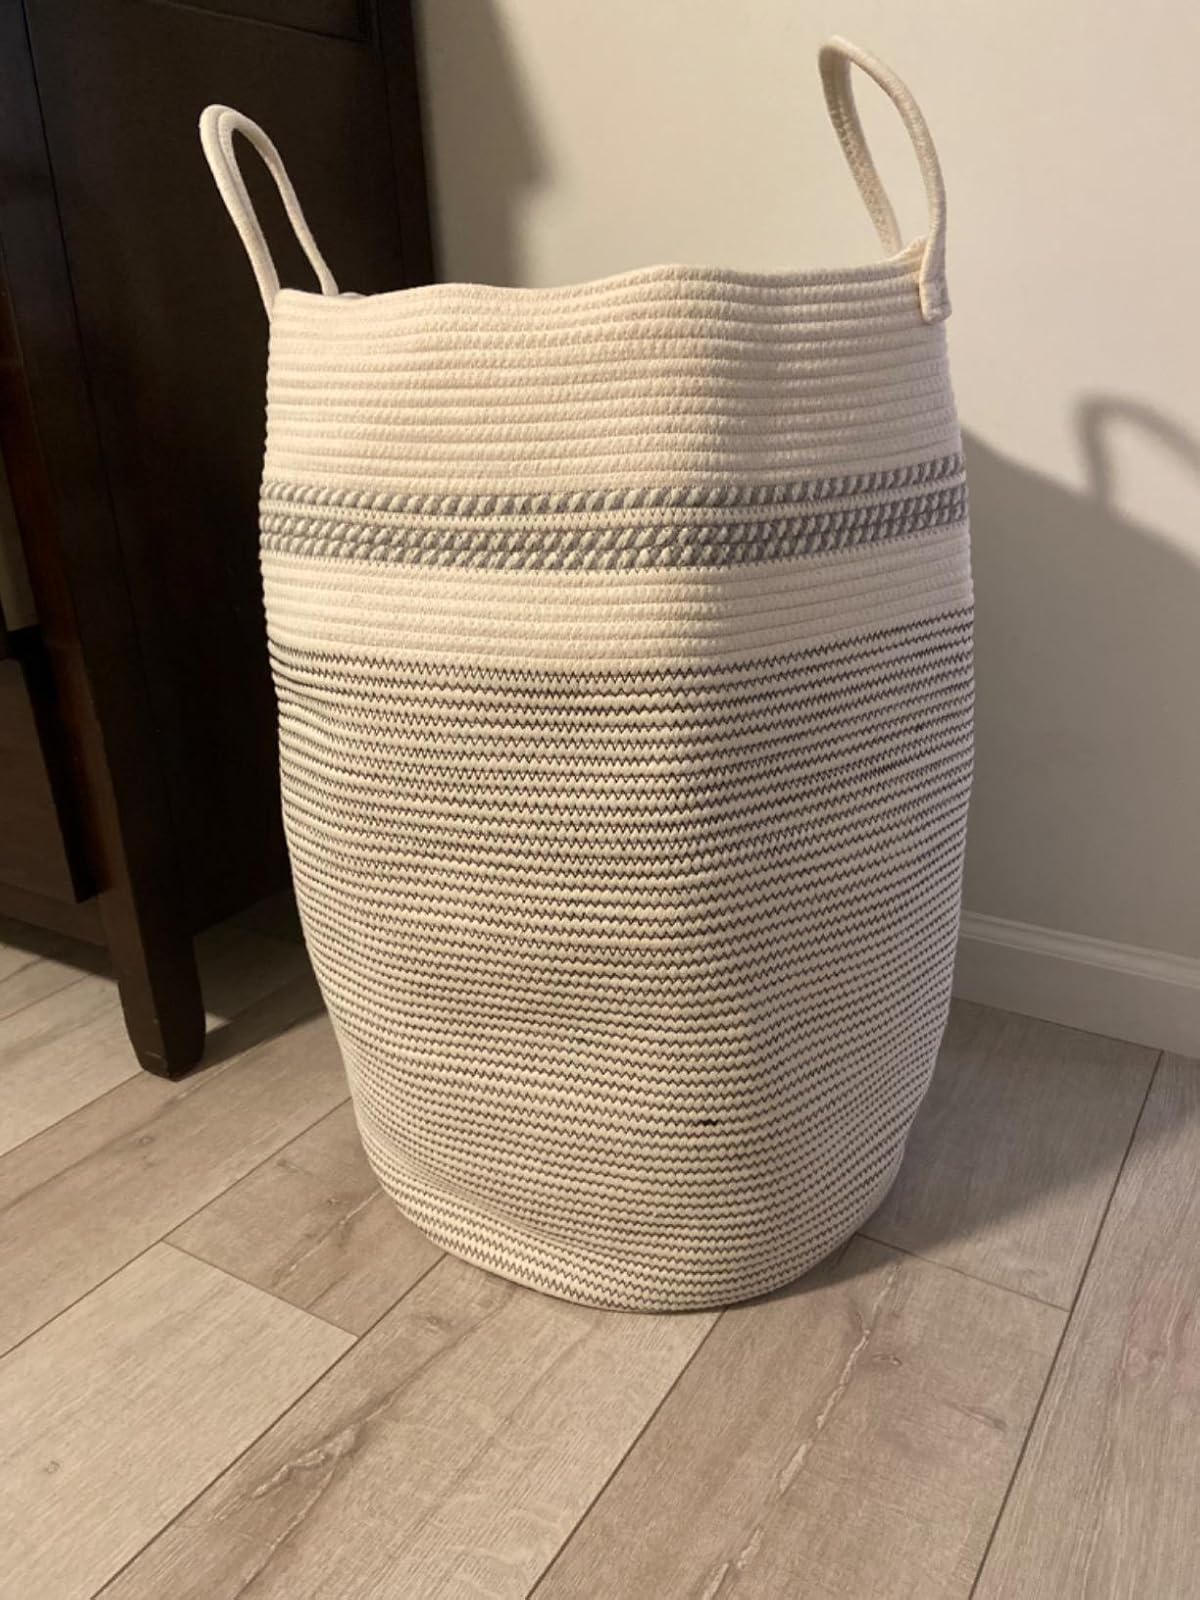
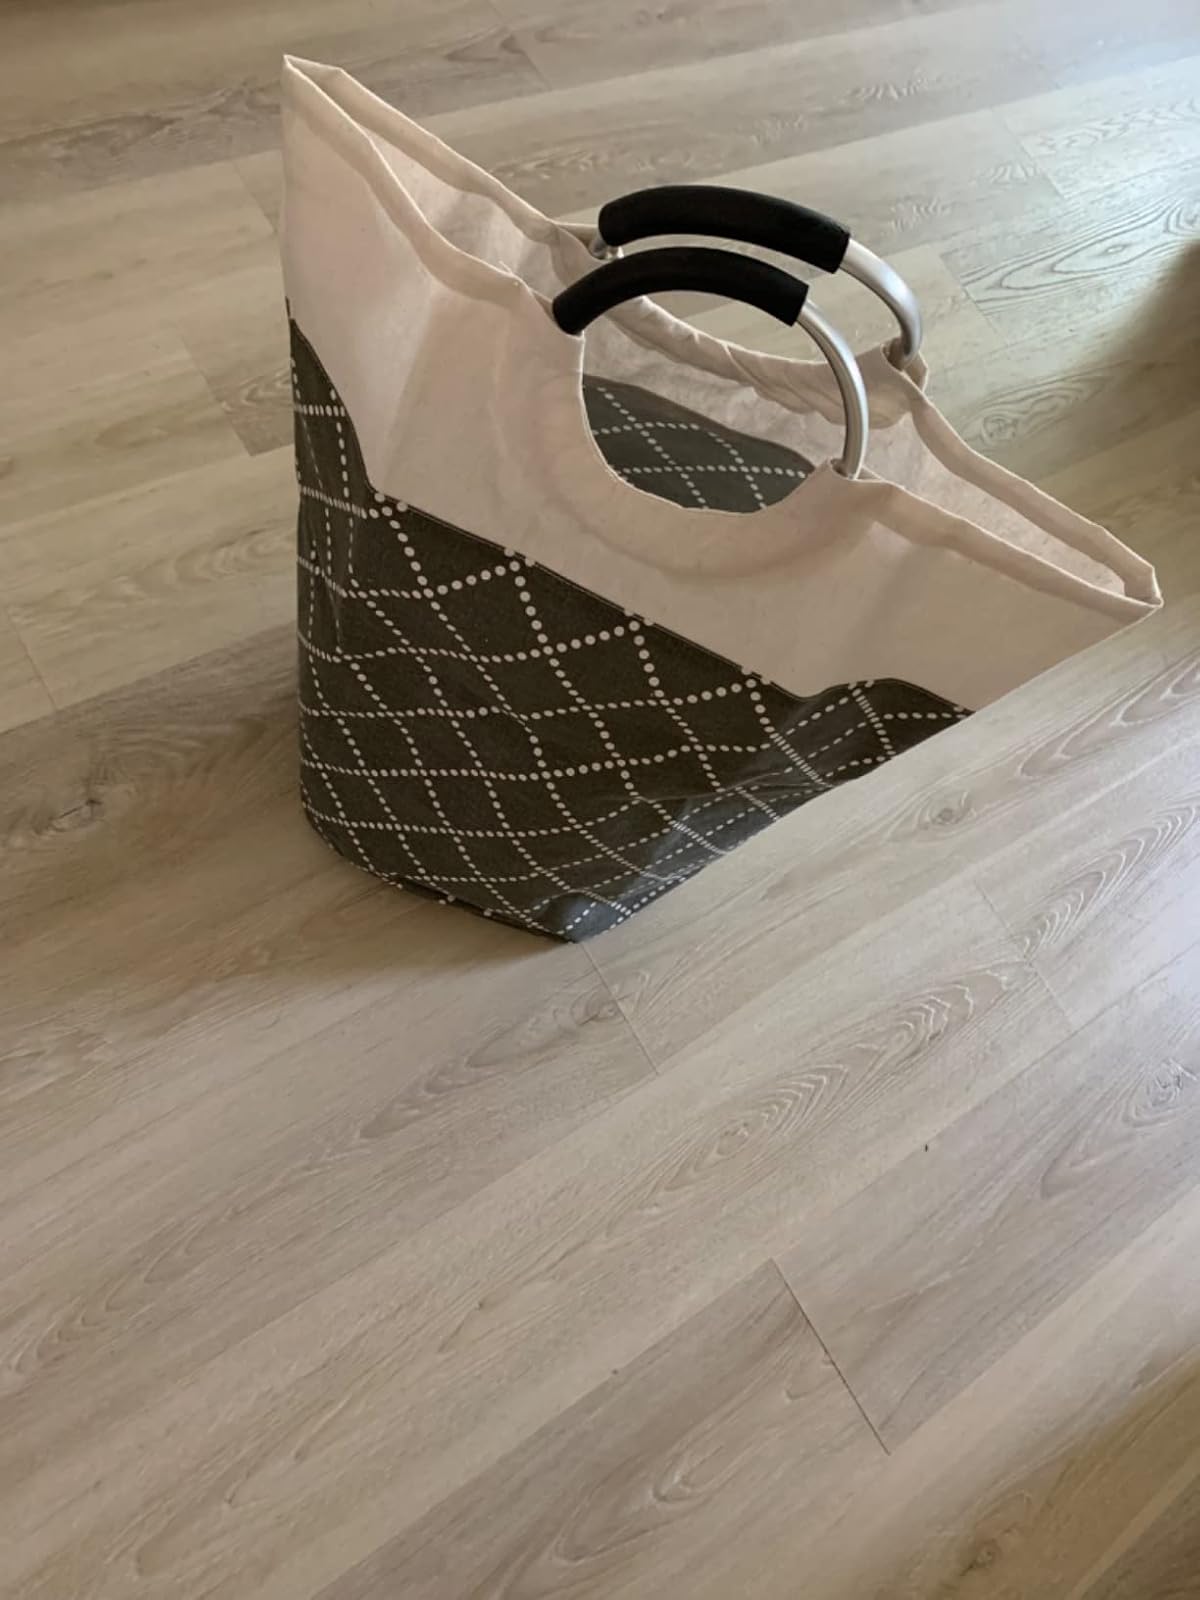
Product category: items_hamper
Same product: no